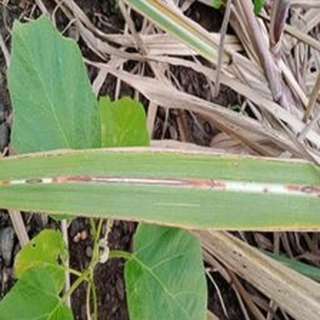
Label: sugarcane_red_rot